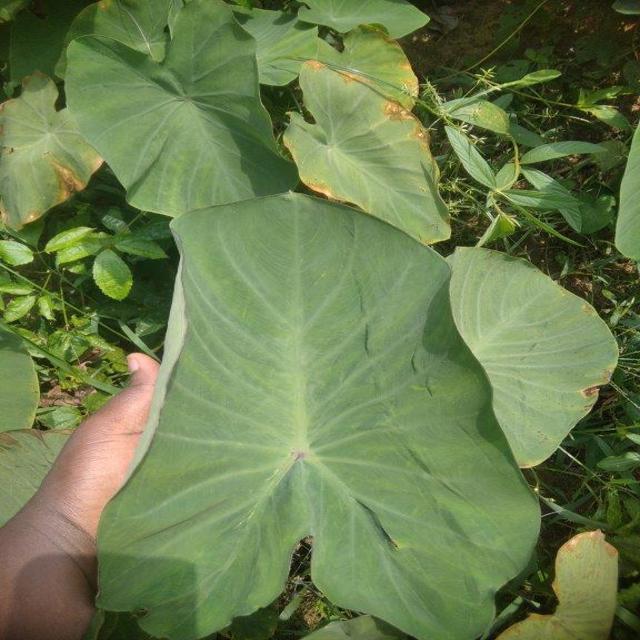
Label: Healthy